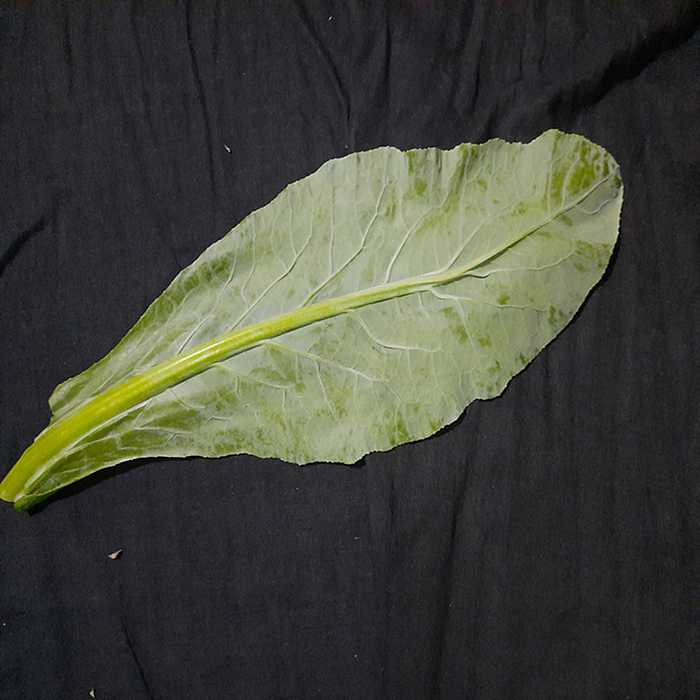
Plant: Cauliflower
Label: Fresh leaf